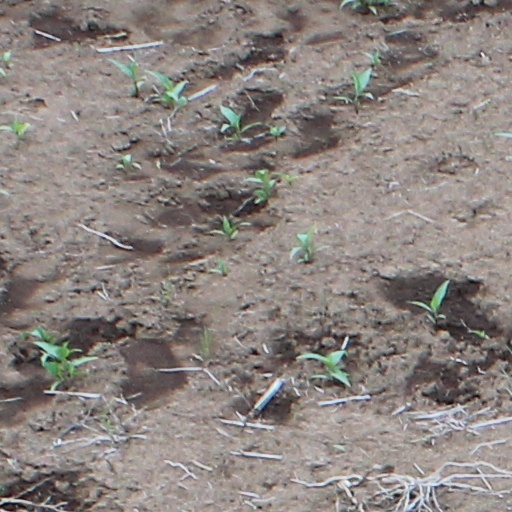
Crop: wheat